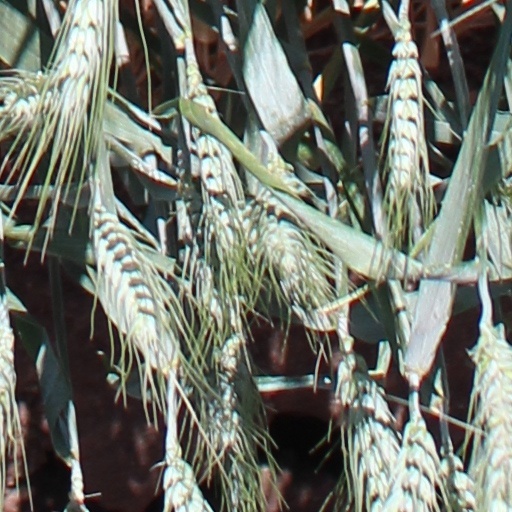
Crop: wheat